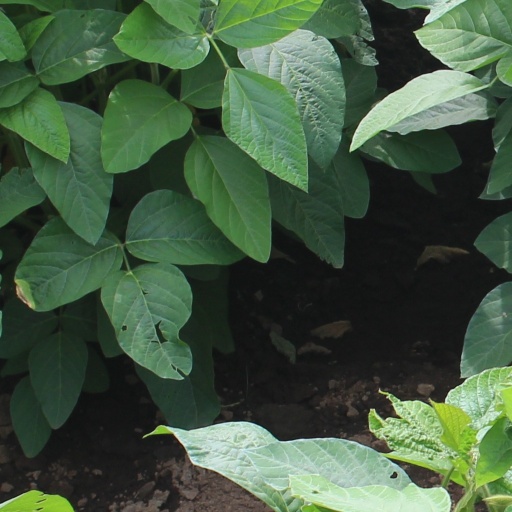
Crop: soybean